Fascista cercerisella

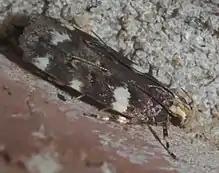
"Fascista cercerisella", redbud leaffolder, Size: 7.6 mm

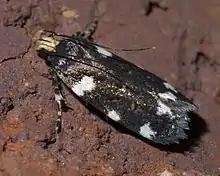
"Fascista cercerisella", redbud leaffolder, Size: 8 mm

Fascista cercerisella (redbud leaffolder) is a moth of the family Gelechiidae. It is found in the United States from Pennsylvania and Maryland, south to Florida, west to Texas, north to Kansas.